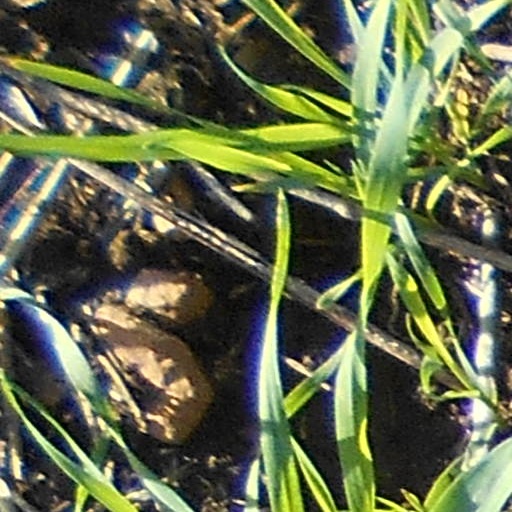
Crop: wheat